John Fuhrer

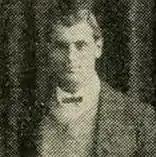
Fuhrer pictured in the 1906 Doane football team photo

John William Fuhrer (April 11, 1880 – July 24, 1972) was an American college football and college basketball coach. He served as the head football coach at Doane College from 1904 to 1907 and Kansas State Teachers College of Pittsburg—referred to commonly at the time as Pittsburg Normal and now known as Pittsburg State University–from 1909 to 1914 and again in 1918, compiling a career college football coaching record of 39–33–2. Fuhrer was also the head basketball coach at Pittsburg Normal from 1909 to 1914, tallying a mark of 21–20. He also competed at the 1904 Summer Olympics.